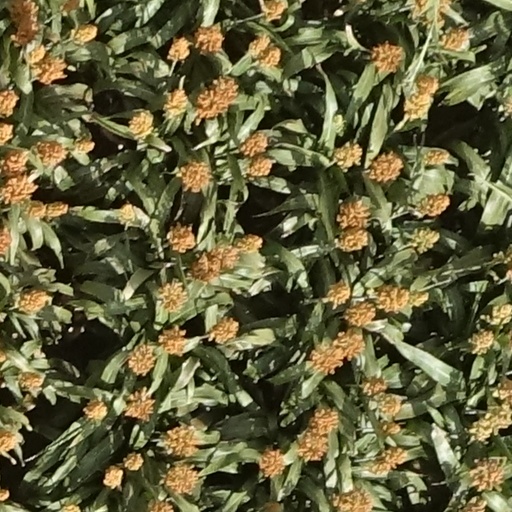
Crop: sorghum